Coastal Carolina University

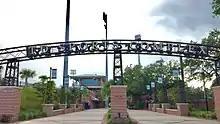
The entrance to the TD Sports Complex. Springs Brooks Stadium is on the left.

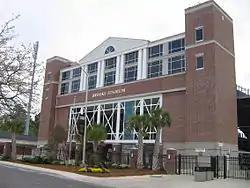
The Coastal Carolina Chanticleers football team plays at Brooks Stadium

From 1983 through the 2015–16 school year, Coastal Carolina's athletic programs competed in NCAA Division I as a member of the Big South Conference, while the football team, which began play in 2003, competed in the NCAA Football Championship Subdivision (FCS). On September 1, 2015, Coastal Carolina announced it would leave the Big South Conference following the 2015–16 school year to transition to FBS-level football and the Sun Belt Conference. The university joined in all sports except for football starting July 1, 2016, with football joining in 2017.